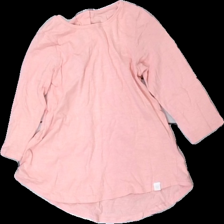
View: front
Type: Top
Category: Children
Brand: Lindex
Colors: Pink
Material: 100% cott
Cut: Regular
Size: 128
Season: All
Price range: <50
Recommended usage: Export
Comment: sned söm